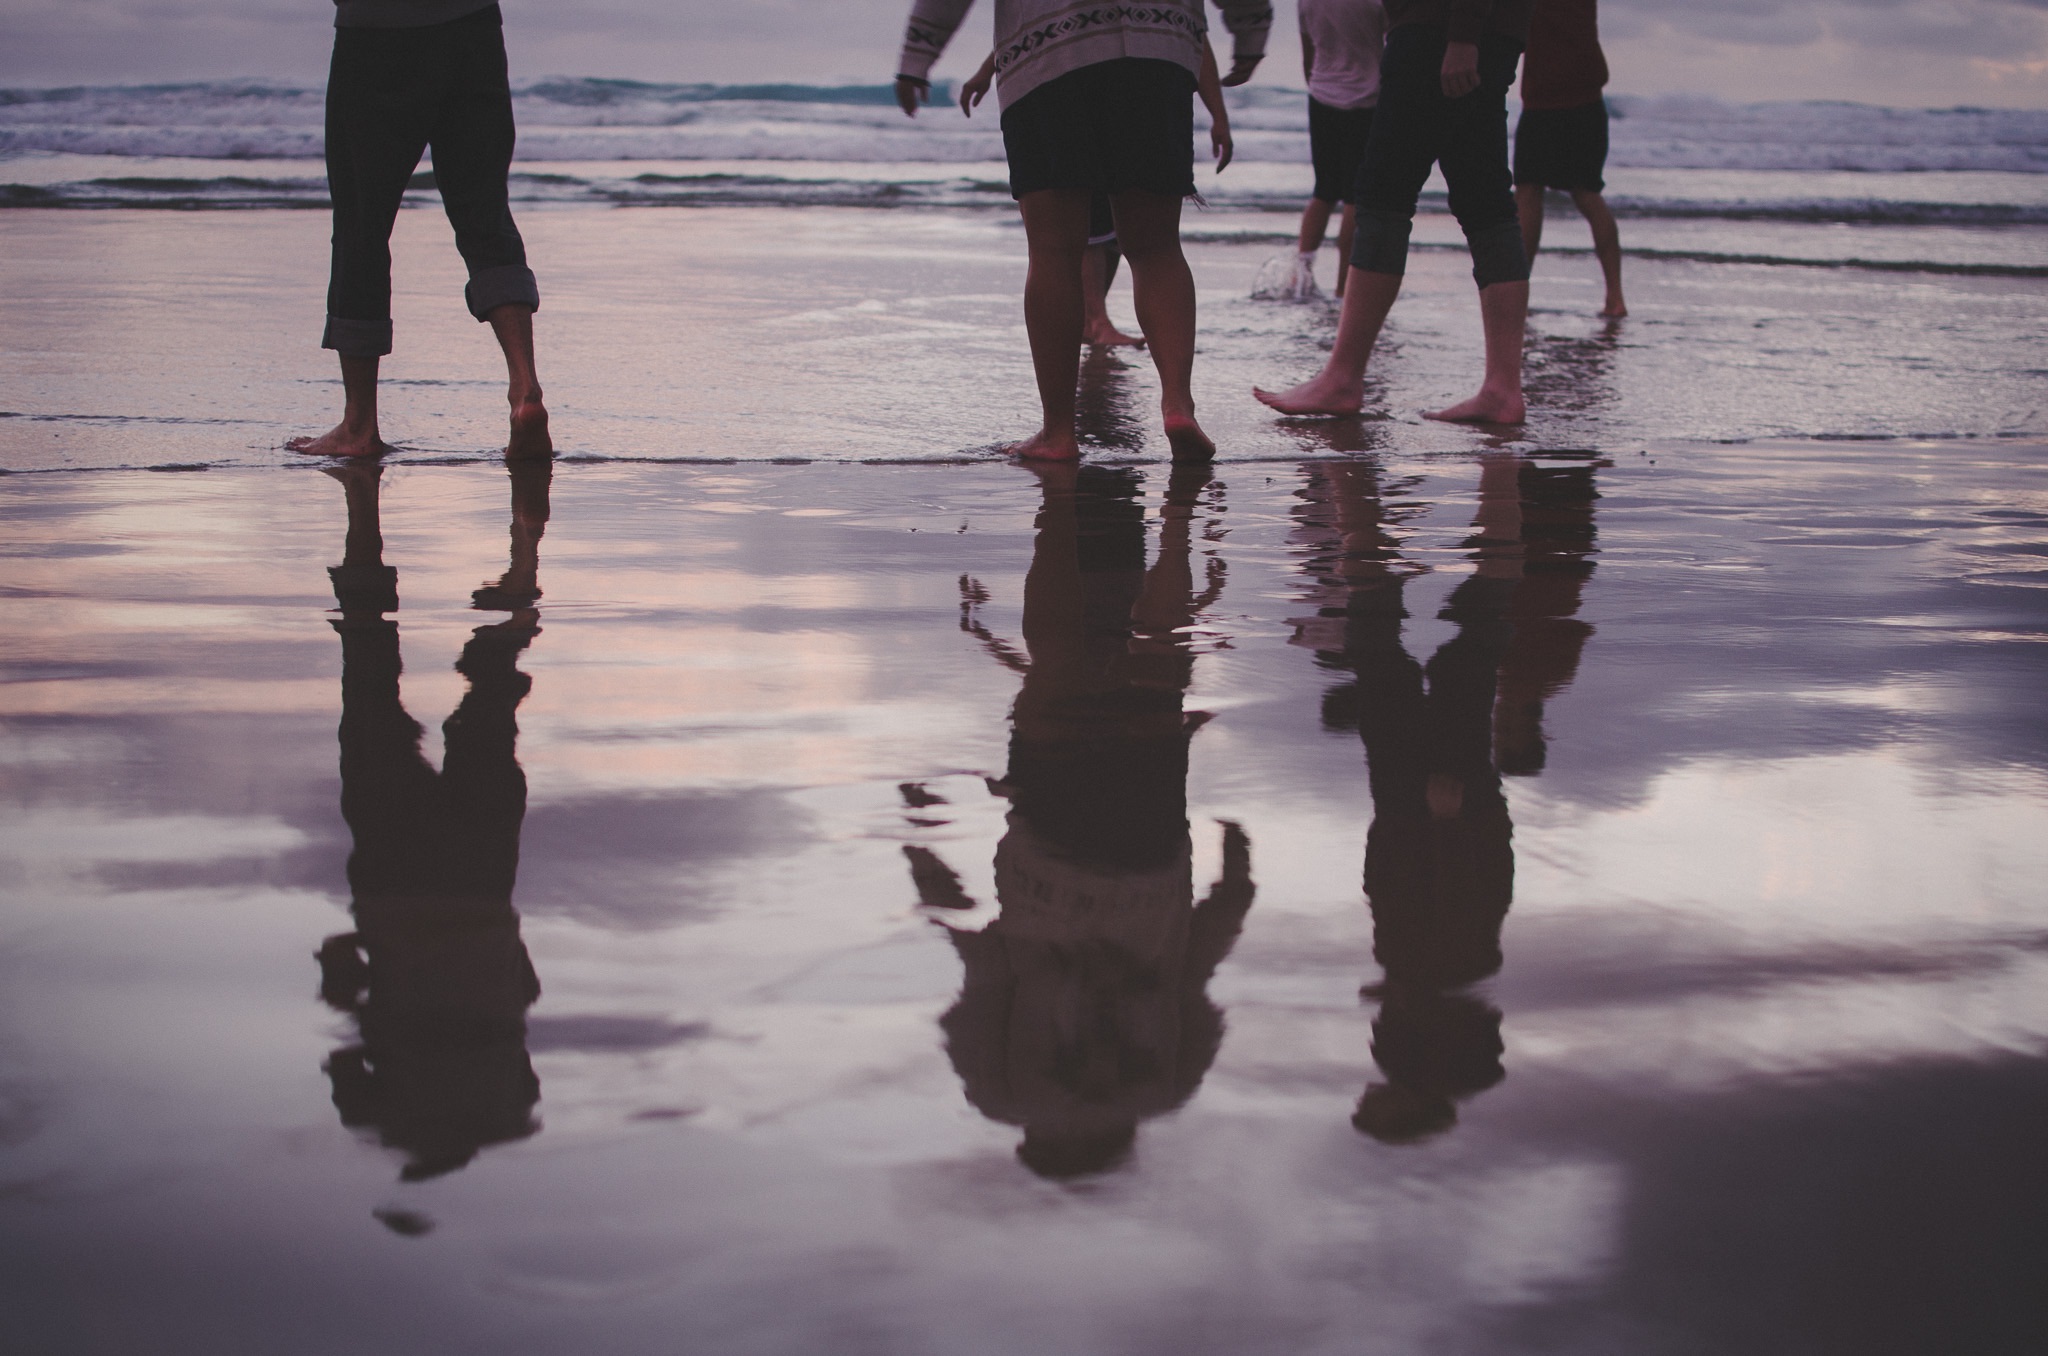
beach, sea, water, snow, winter, morning, ice, reflection, weather, shadow, blue, season, photograph, image